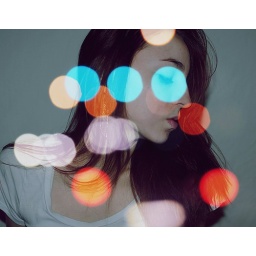
I really enjoy how my one white shirt looks against my white backdrop if anyone can't tell. Alsoooooooooo happy birthday Matt.